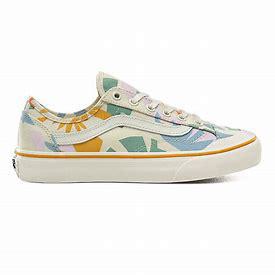
Brand: Vans
Model: Style 36 Decon Sf Skate